Constitution of the Netherlands

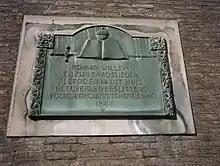
A plaque commemorating the actions of William II during 1848.

The constitution as it was revised on 11 October 1848 is often described as the original of the version still in force today. Under pressure from the Revolutions of 1848 in surrounding countries, King William II accepted the introduction of full ministerial responsibility in the constitution, leading to a system of parliamentary democracy, with the House of Representatives directly elected by the voters within a system of single-winner electoral districts. Parliament was accorded the right to amend government bills and to hold investigative hearings. The States-Provincial, themselves elected by voters, appointed by majorities for each province the members of the Senate from a select group of upper class citizens. A commission chaired by Johan Rudolph Thorbecke was appointed to draft the new proposed constitution, which was finished on 19 June. Suffrage was expanded (though still limited to census suffrage), as was the bill of rights with the freedom of assembly, the privacy of correspondence, freedom of ecclesiastical organisation and the freedom of education.